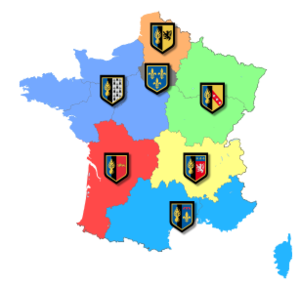
Carte des régions zonale de la Gendarmerie depuis le 1er janvier 2016.
L'organisation de la gendarmerie mobile en France est de type décentralisé. En effet, il n'existe pas au sein de la Direction générale de la Gendarmerie nationale de direction ou de sous-direction de la gendarmerie mobile mais une sous-direction fonctionnelle de la défense, de l'ordre public et de la protection. Les formations de gendarmerie mobile, quant à elles, sont placées sous l'autorité hiérarchique des commandants des sept régions de gendarmerie situés au siège de chacune des zones de défense et de sécurité, qui sont eux-mêmes directement subordonnés au directeur général de la gendarmerie nationale.